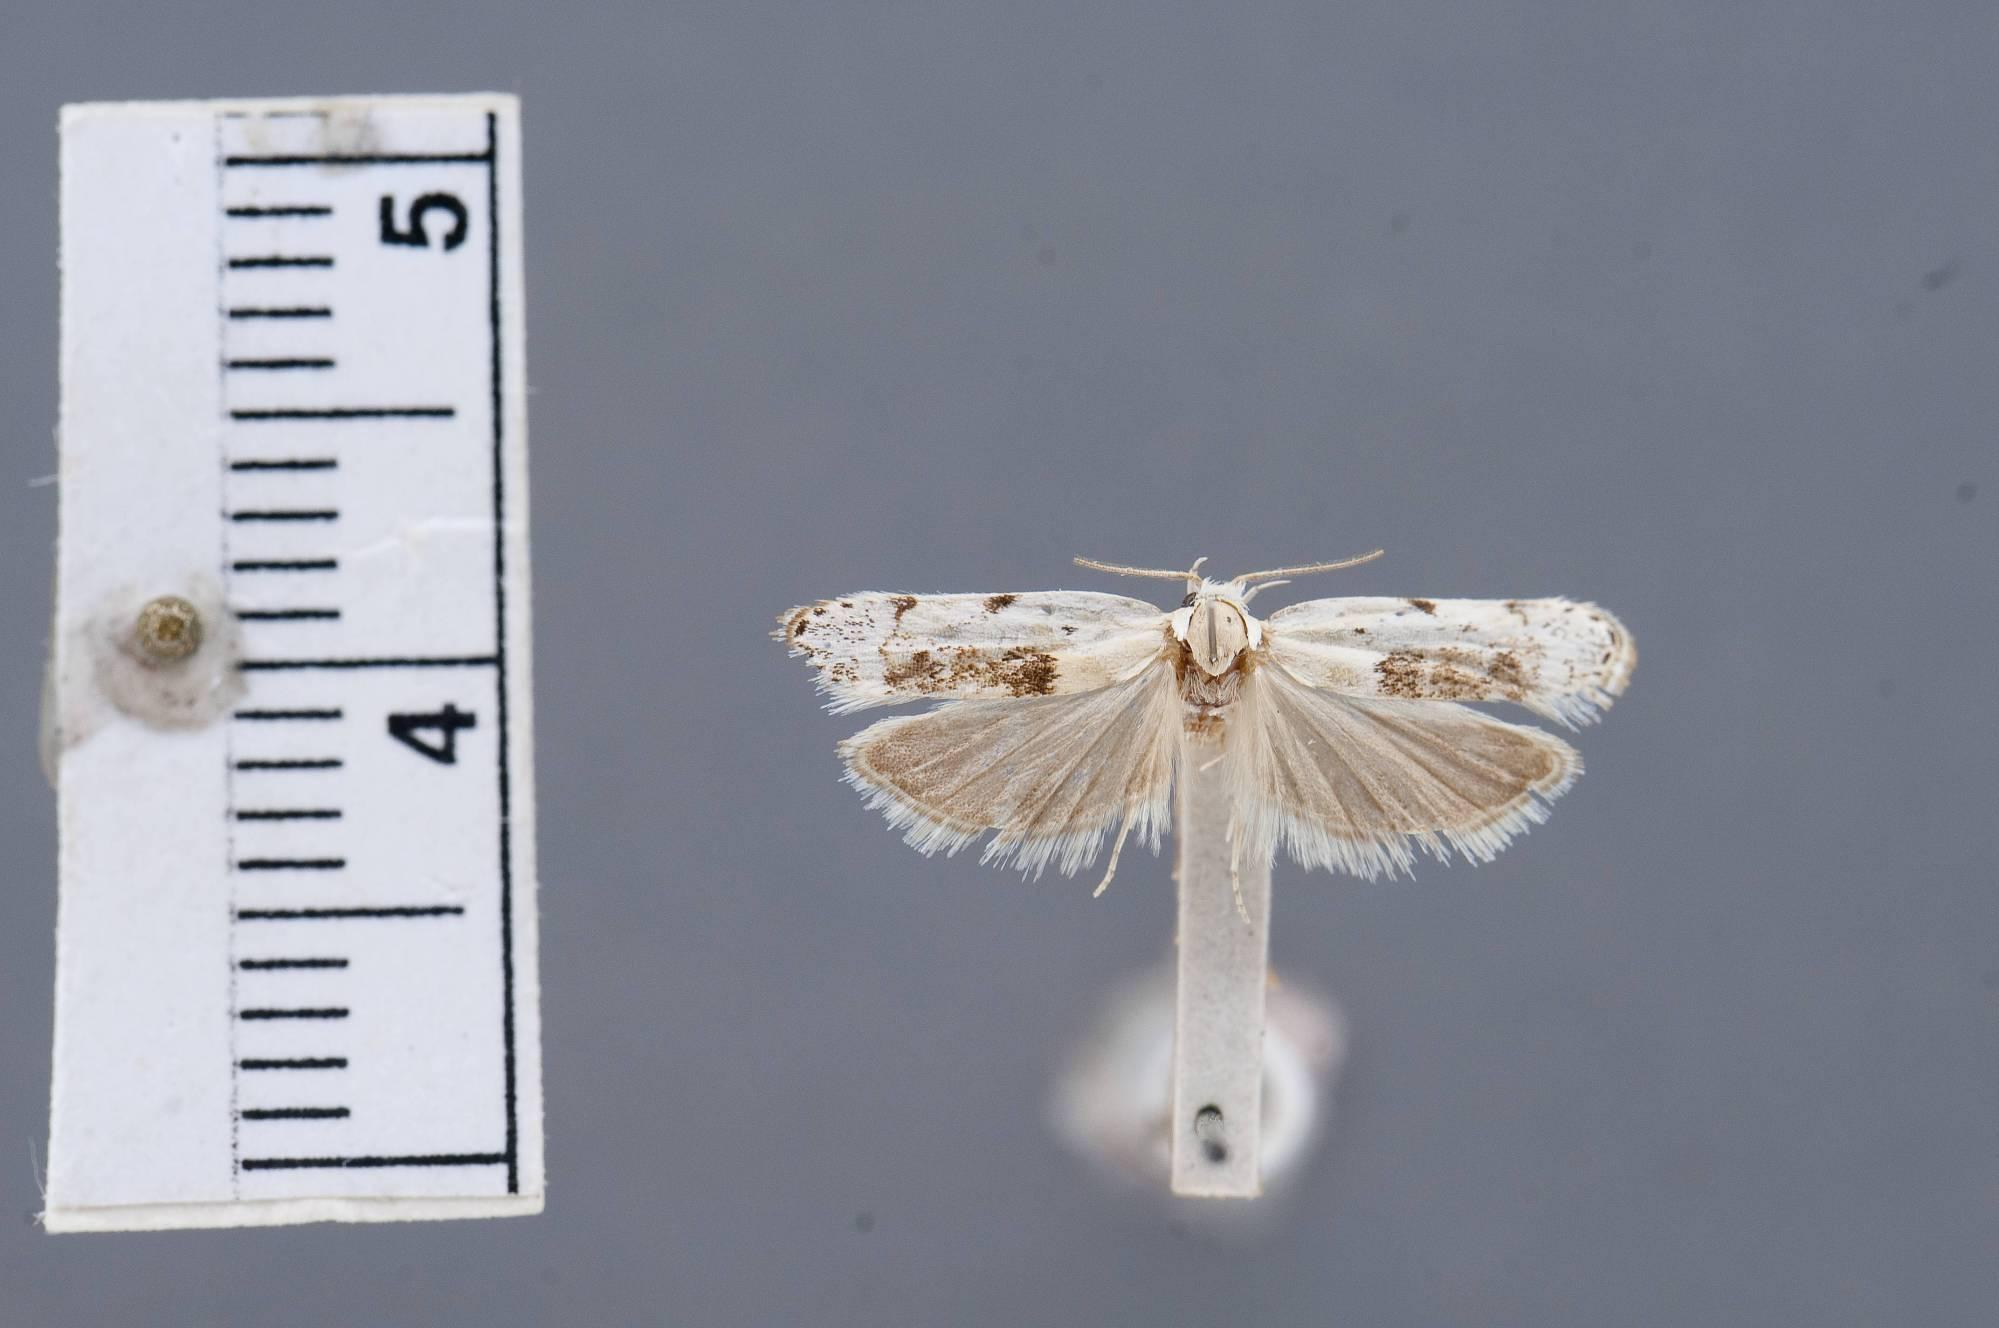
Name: Antaeotricha fuscorectangulata
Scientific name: Antaeotricha fuscorectangulata Duckworth, 1964
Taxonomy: Animalia, Arthropoda, Insecta, Lepidoptera, Glossata, Depressariidae, Stenomatinae
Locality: Chiricahua Mountains, South Fork of Cave Creek, Cochise, Arizona, United States
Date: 4 Jul 1939